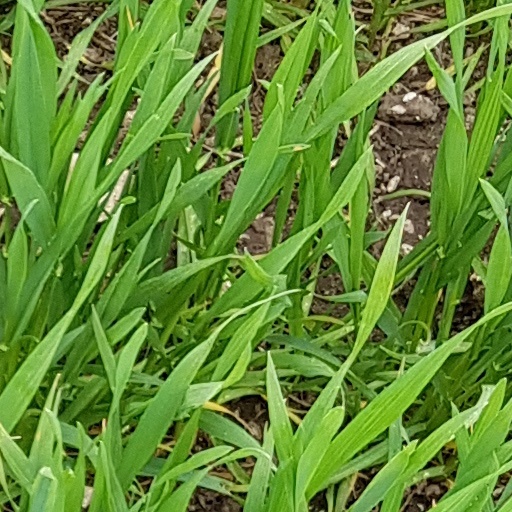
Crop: wheat